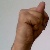
The image shows a hand gesture representing the letter 'N' in Indian Sign Language.